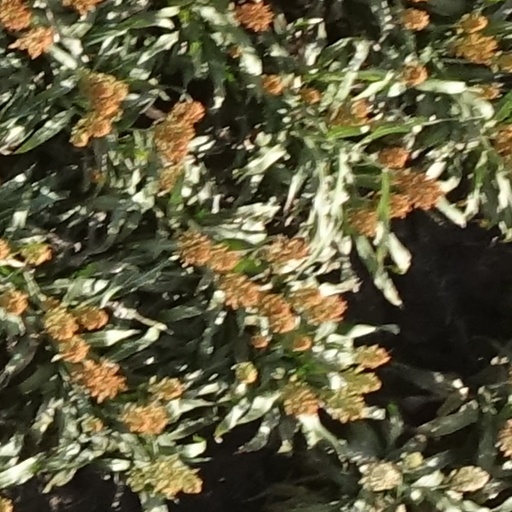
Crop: sorghum